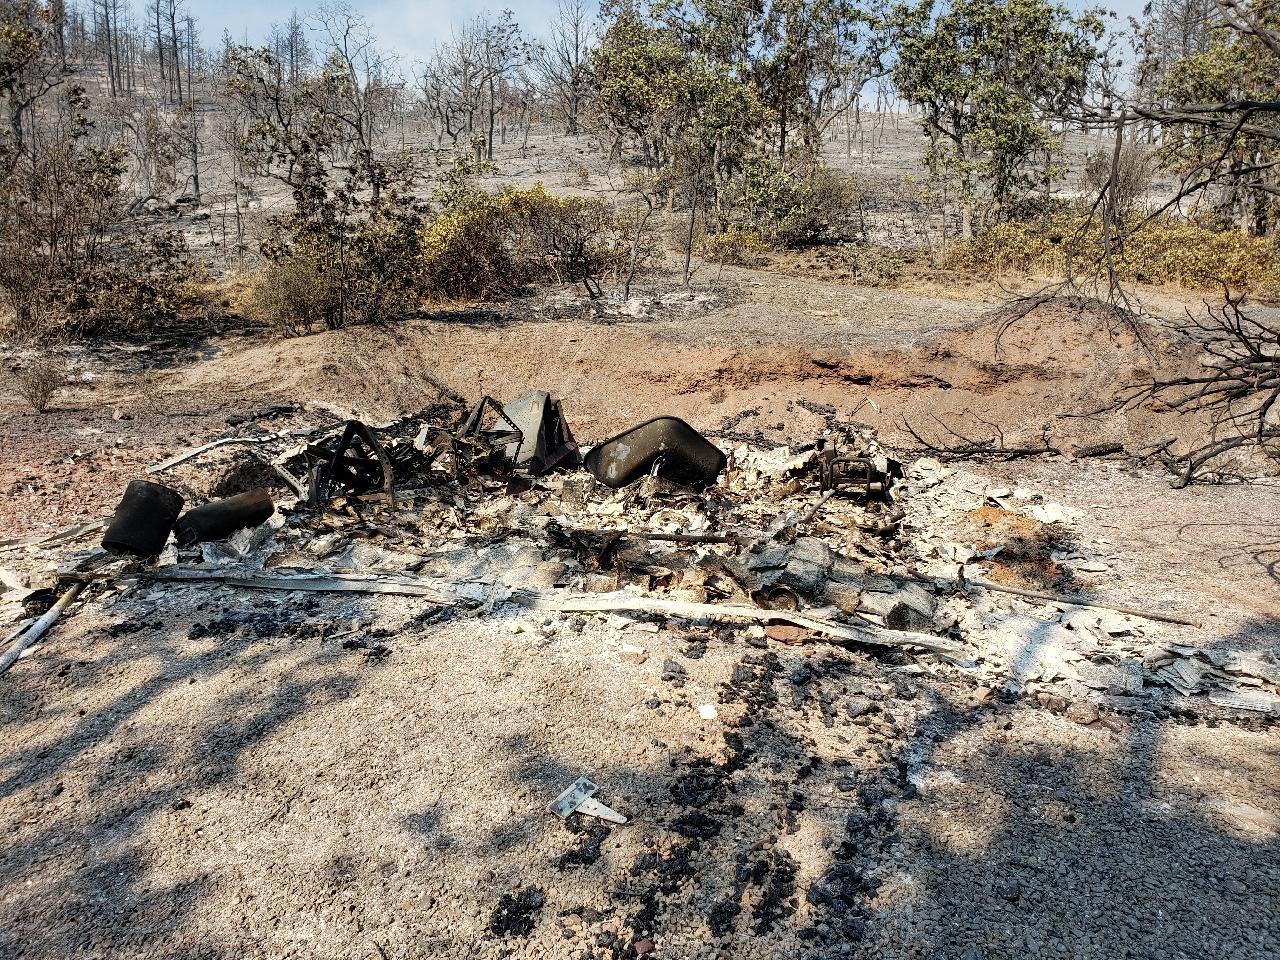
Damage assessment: destroyed